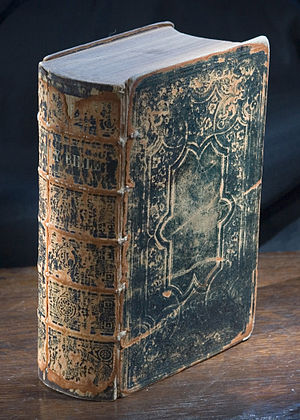
Bibelen
En amerikansk Bibel fra 1859.
Bibelen er betegnelsen for de grundlæggende kanoniske skrifter i jødedommen og kristendommen. Den hebraiske Bibel, også kaldet Tanakh, er ikke identisk med den kristne Bibel, som beskrives her. I kristendommen varierer antallet og indholdet af Bibelens bøger.